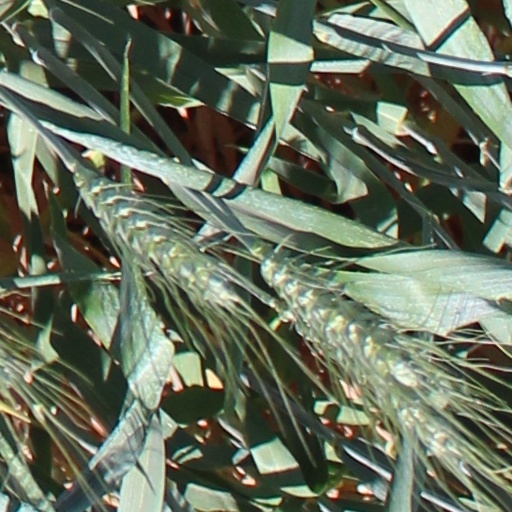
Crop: wheat